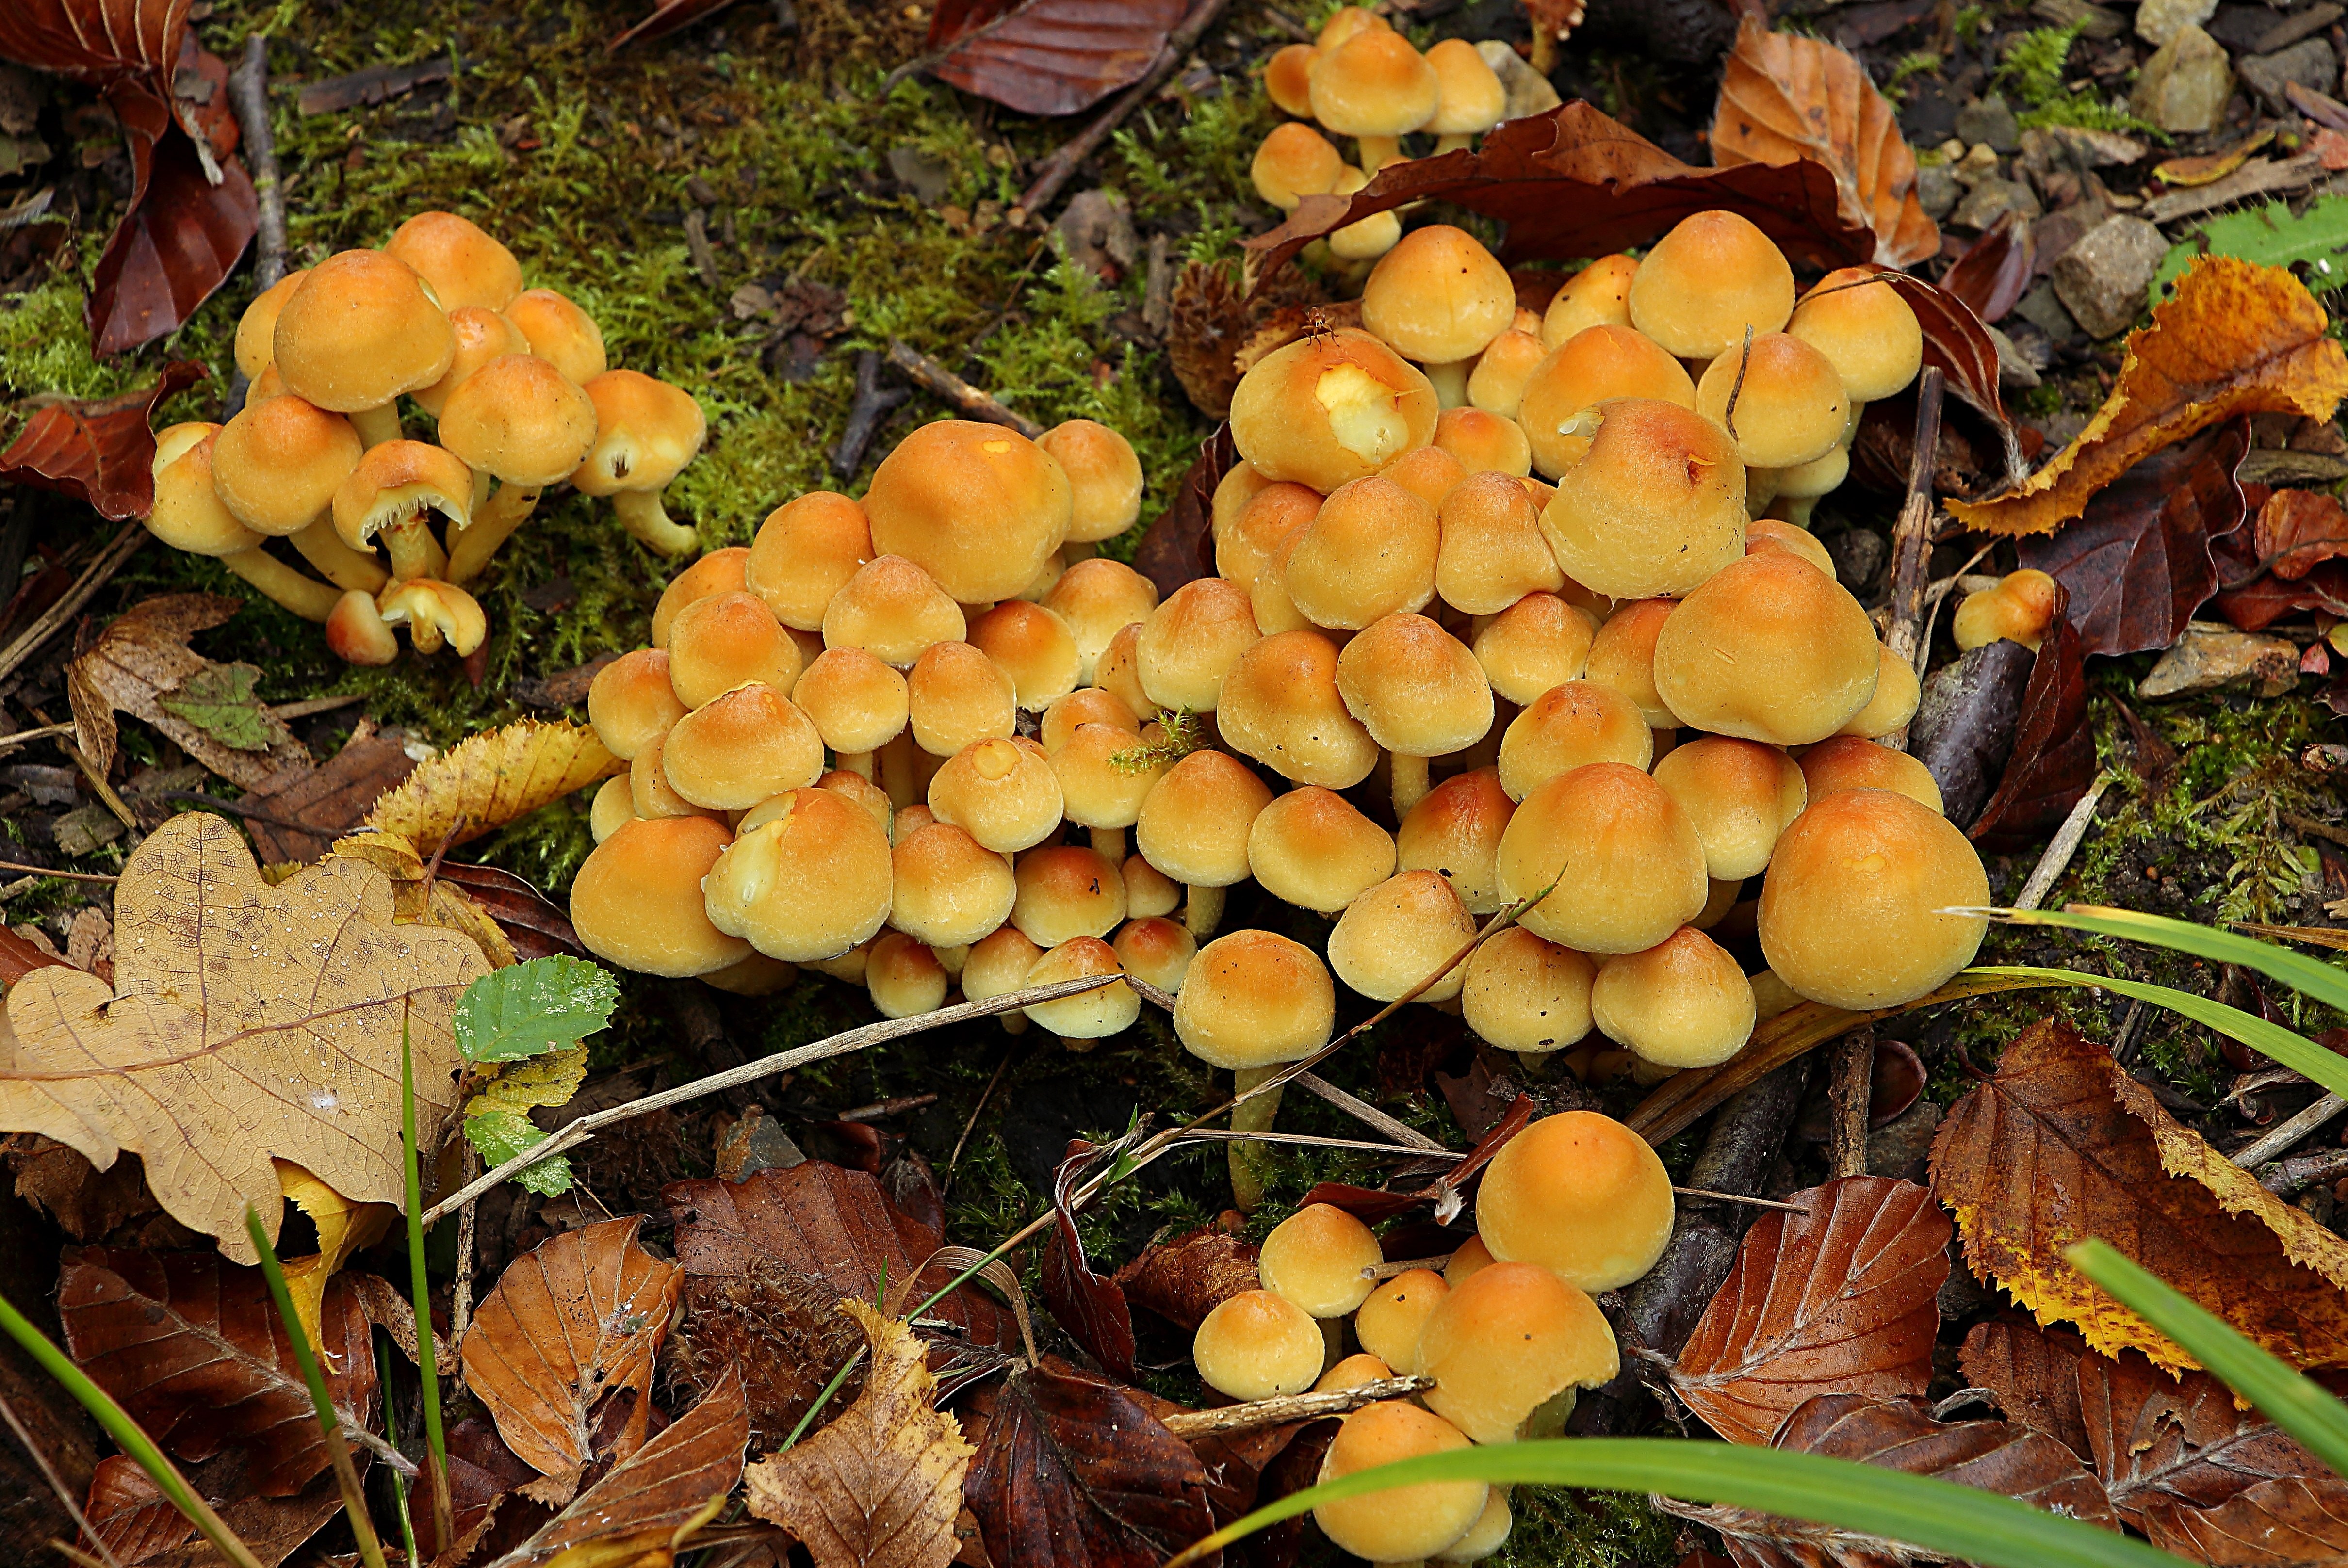
nature, forest, leaf, produce, autumn, mushroom, flora, season, forest floor, fungus, mushrooms, woodland, bolete, auriculariales, forest mushrooms, mushroom picking, edible mushroom, medicinal mushroom, agaricomycetes, penny bun, auriculariaceae, yellow mushroom